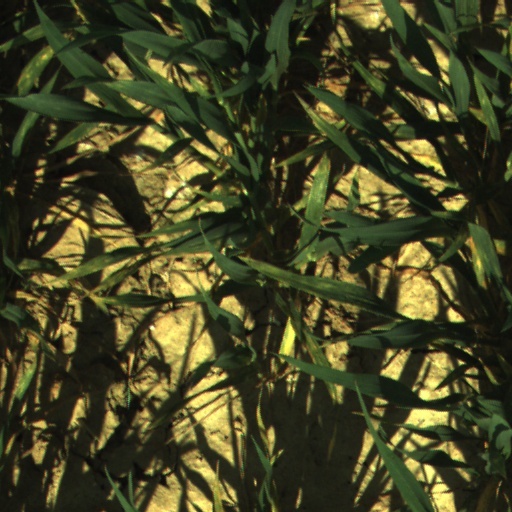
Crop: wheat